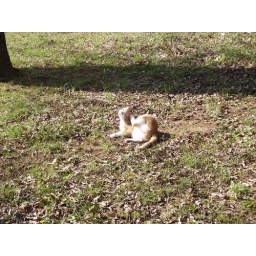
More evidence that Pinto is actually a golden retriever in a cat suit!